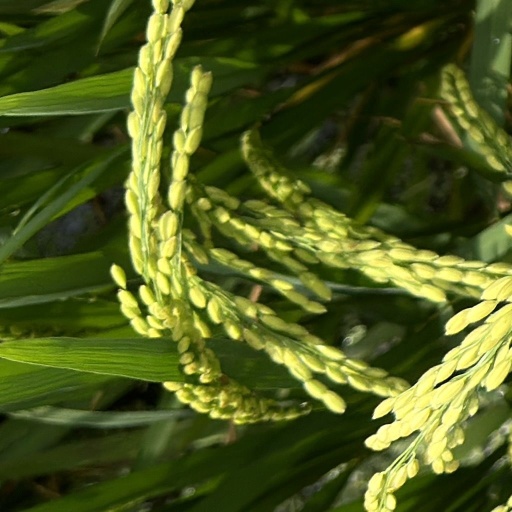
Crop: rice